United States Naval Research Laboratory

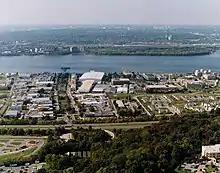
NRL in 2001

In 1992, the previously separate "Naval Oceanographic and Atmospheric Research Laboratory (NOARL)", with centers in Bay St. Louis, Mississippi, and Monterey, California, was merged into NRL. Since then, NRL is also the lead Navy center for research in Oceanographic and Atmospheric Sciences, with special strengths in physical oceanography, marine geosciences, ocean acoustics, marine meteorology, and remote oceanic and atmospheric sensing.